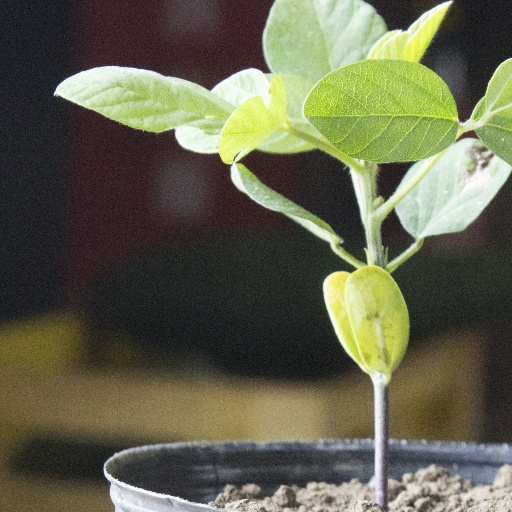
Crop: soybean